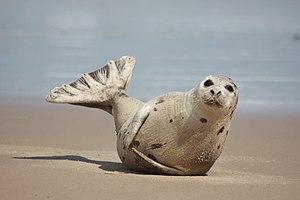
Le phoque du Groenland, ou phoque à selle est un mammifère carnivore, de la famille des phocidés.